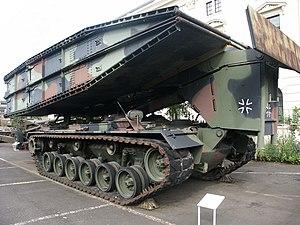
M48 AVLB (Char pontonnier) dans la Musée d'armée allemande á Dresde
Le char M48 Patton remplaça le M47 Patton dans l'US Army à partir de 1953 comme char moyen. Armé d'un canon de 90 mm, il fut décliné en de nombreuses versions successives et livré à de nombreux alliés des États-Unis. La Turquie en fut et reste le plus gros utilisateur après les États-Unis et la Corée du Sud. Il fut ainsi utilisé au combat par le Pakistan, Israël, l'Iran, la Jordanie, le Liban et durant la guerre du Viêt Nam par l'US Army en compagnie du char lance-flamme M67.